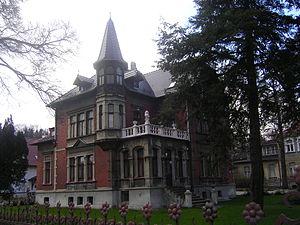
Szczawno-Zdrój est une ville et une commune du comté de Wałbrzych, dans la voïvodie de Basse-Silésie, en Pologne. Avant 1945, la ville faisait partie de l'Allemagne.